Quantum machine

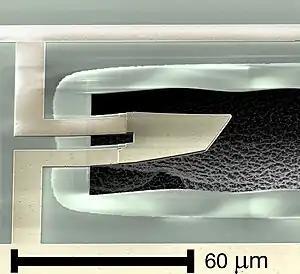
Scanning electron micrograph of the film bulk acoustic resonator. The mechanically active part of the resonator is supported to the left by two metal leads which act as electrical connections.

The first quantum machine was created on August 4, 2009, by Aaron D. O'Connell while pursuing his Ph.D. under the direction of Andrew N. Cleland and John M. Martinis at the University of California, Santa Barbara. O'Connell and his colleagues coupled together a mechanical resonator, similar to a tiny springboard, and a qubit, a device that can be in a superposition of two quantum states at the same time. They were able to make the resonator vibrate a small amount and a large amount simultaneously—an effect which would be impossible in classical physics. The mechanical resonator was just large enough to see with the naked eye—about as long as the width of a human hair. The work was subsequently published in the journal "Nature" in March 2010. The journal "Science" declared the creation of the first quantum machine to be the "Breakthrough of the Year" of 2010.